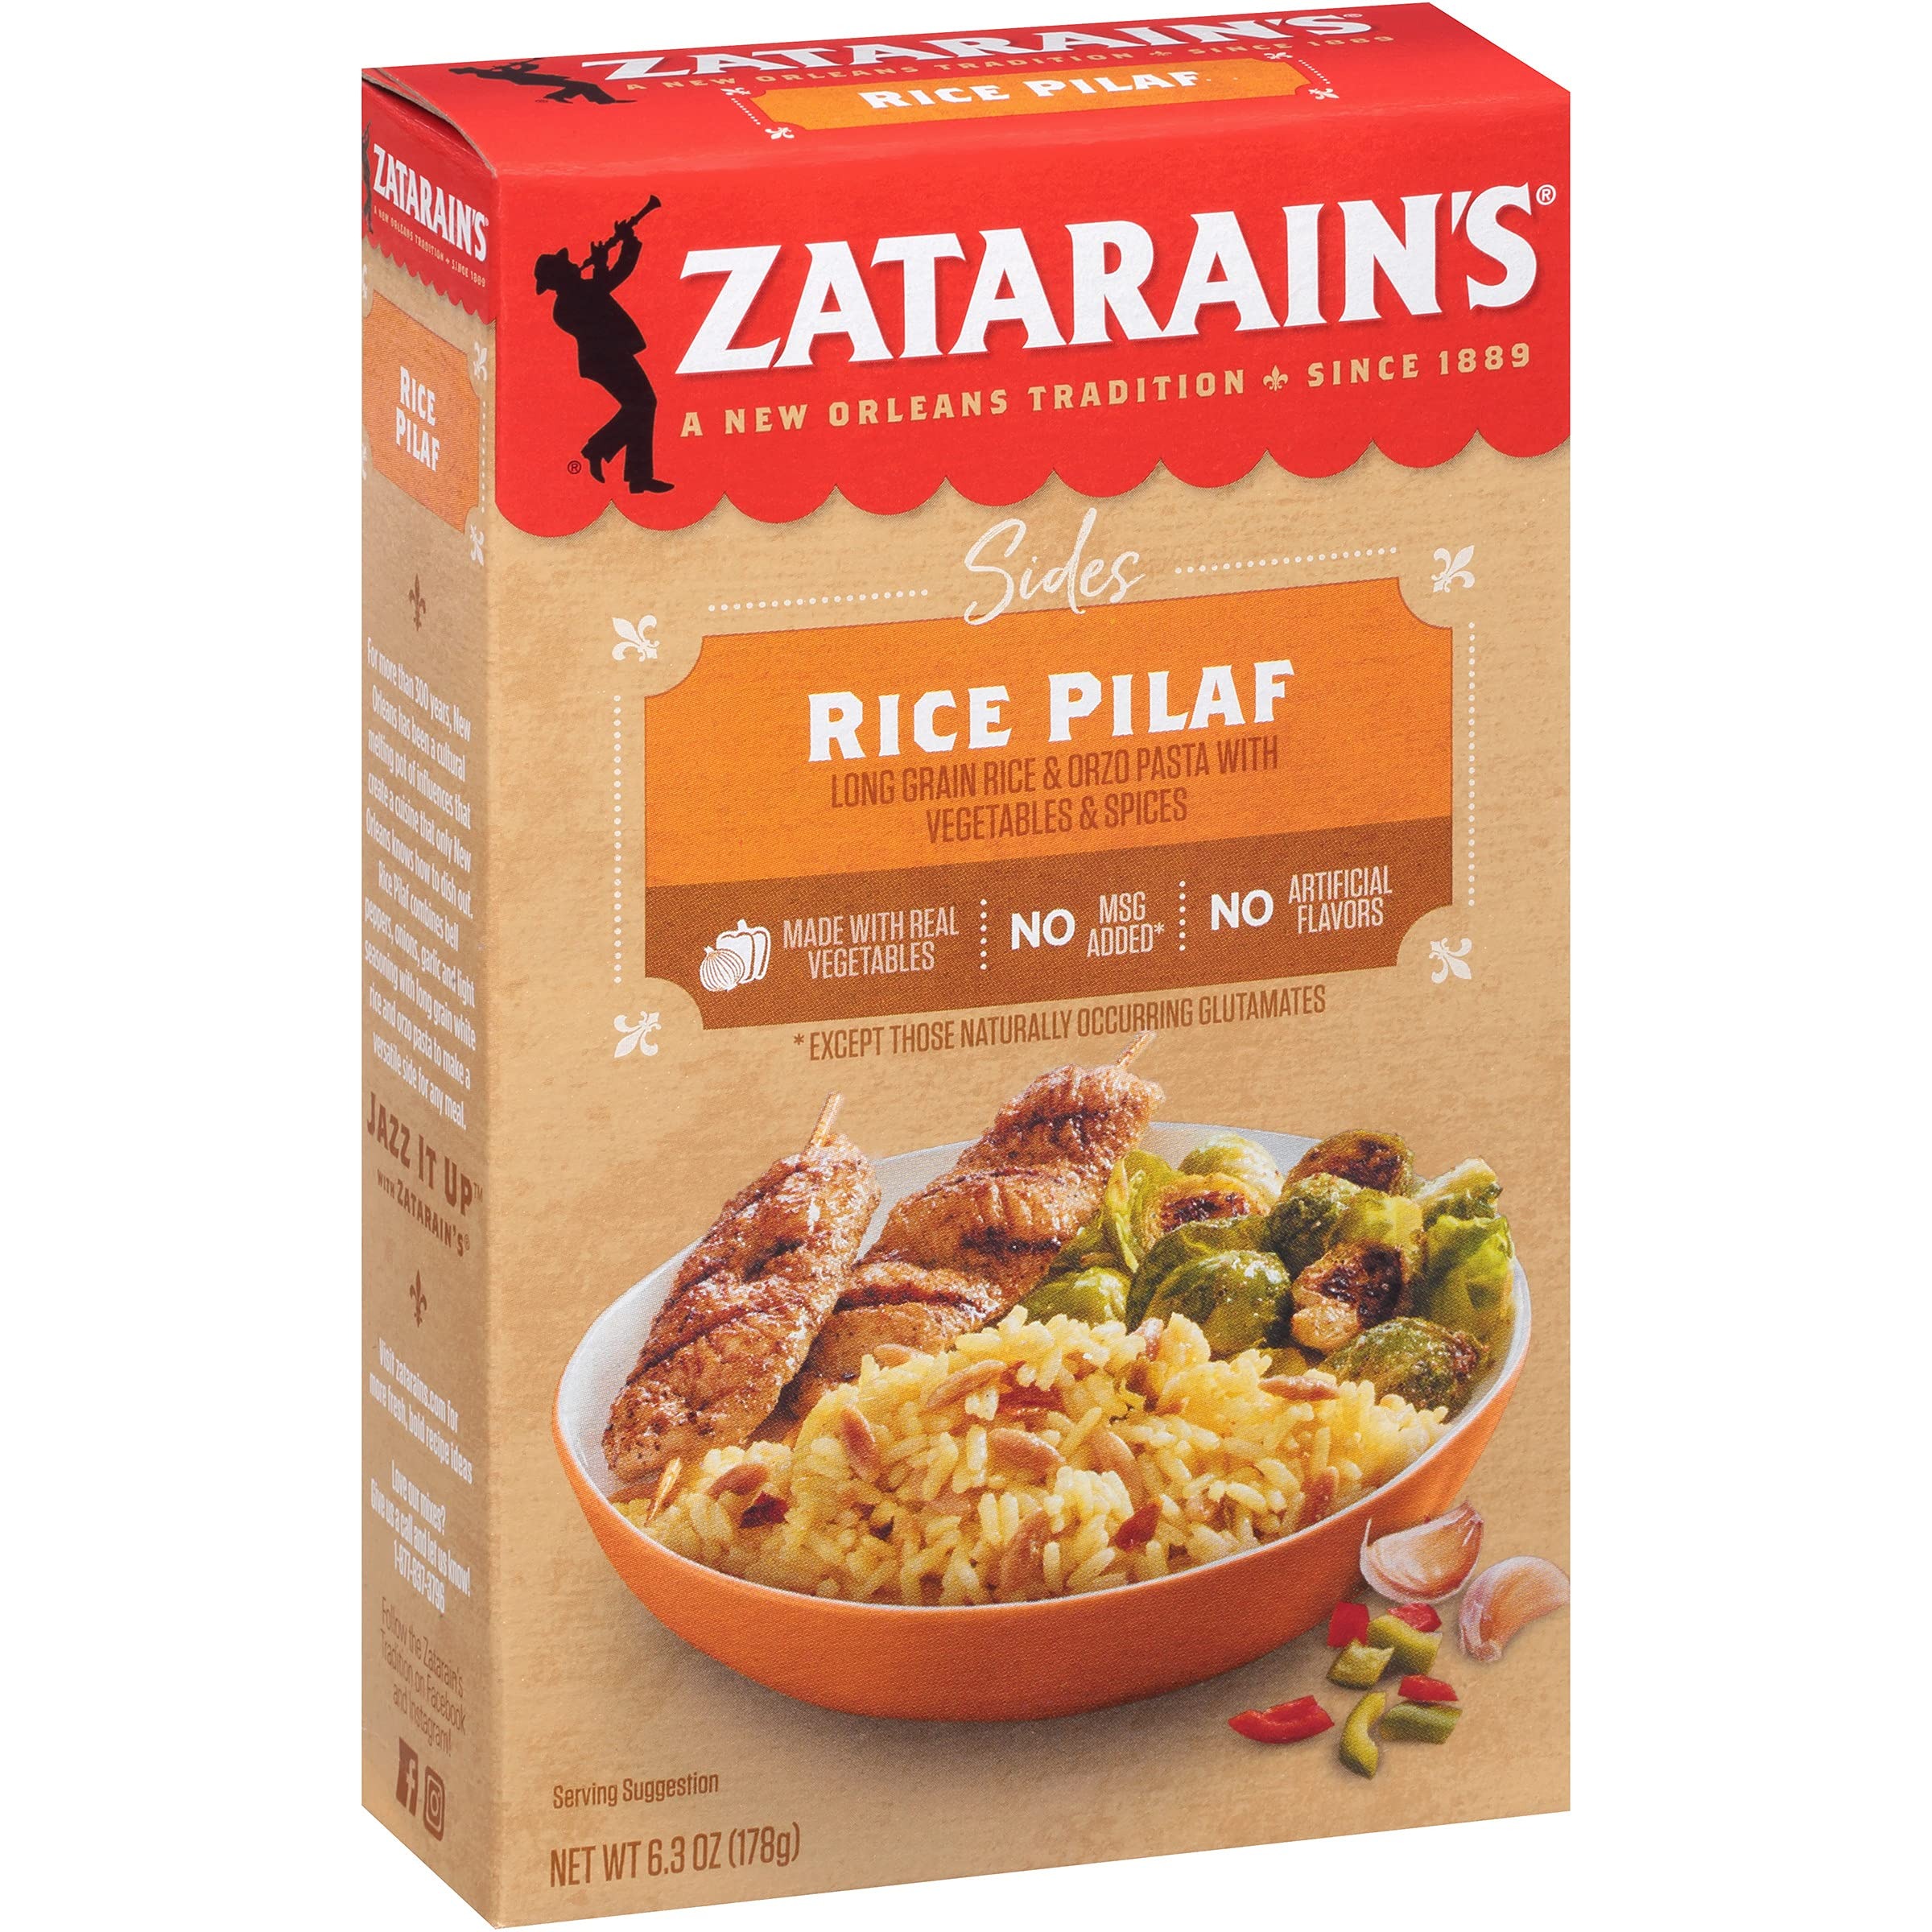
Item Name: Zatarain's Rice Pilaf, 6.3 oz
Bullet Point: 7 oz
Product Description: Zatarain's, new orleans, la 70114. comments or questions? call 1-877-837-3796 or visit us online at www.zatarain.com for great recipe ideas and product information..
Value: 6.3
Unit: Ounce

Price: 2.14